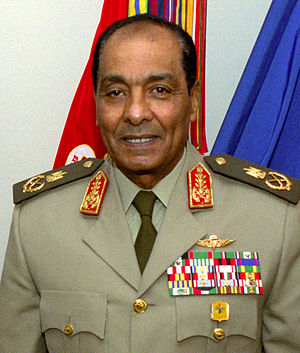
Mohamed Hussein Tantawi
Mohammed Hussein Tantawi (2002)
Mohammed Hussein Tantawi er en egyptisk politiker og officer med rang af feltmarskal i den egyptiske hær, og siden fredag den 11. februar 2011 Egyptens de facto leder. Som soldat deltog han i landets vigtige krige. Han kæmpede 1956 i Suez-krigen mod Storbritannien og deres allierede og i krigen mod Israel i 1967 og 1973. Han er i dag på god fod med Israel og USA.